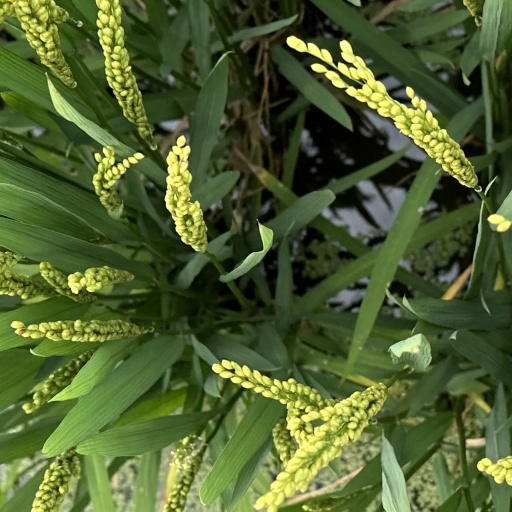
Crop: rice